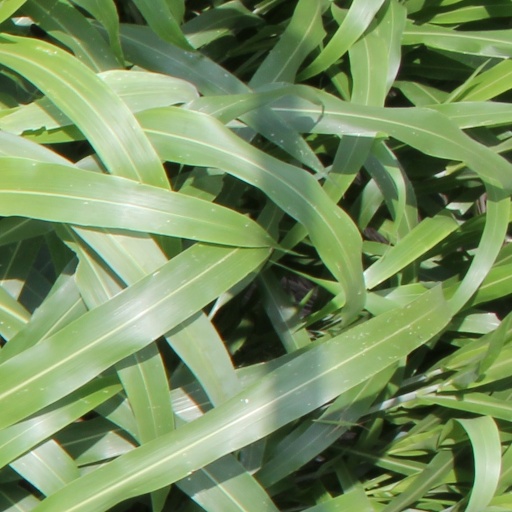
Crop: sorghum